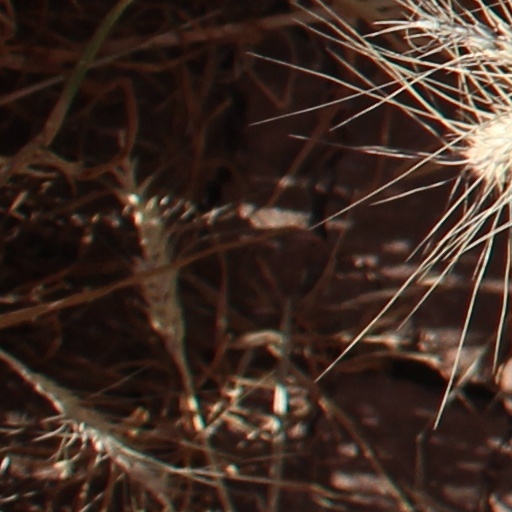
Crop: wheat